Pan Bendito (Madrid Metro)

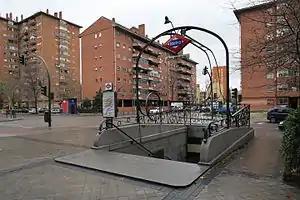

Pan Bendito is a station on Line 11 of the Madrid Metro, serving the Pan Bendito "barrio". It is located in fare Zone A.